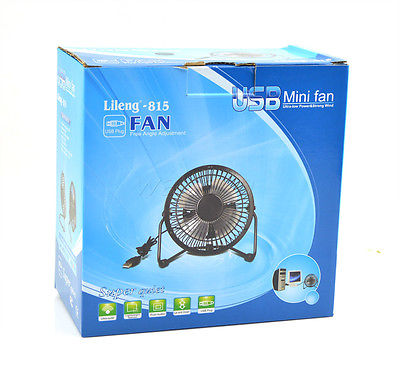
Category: fan